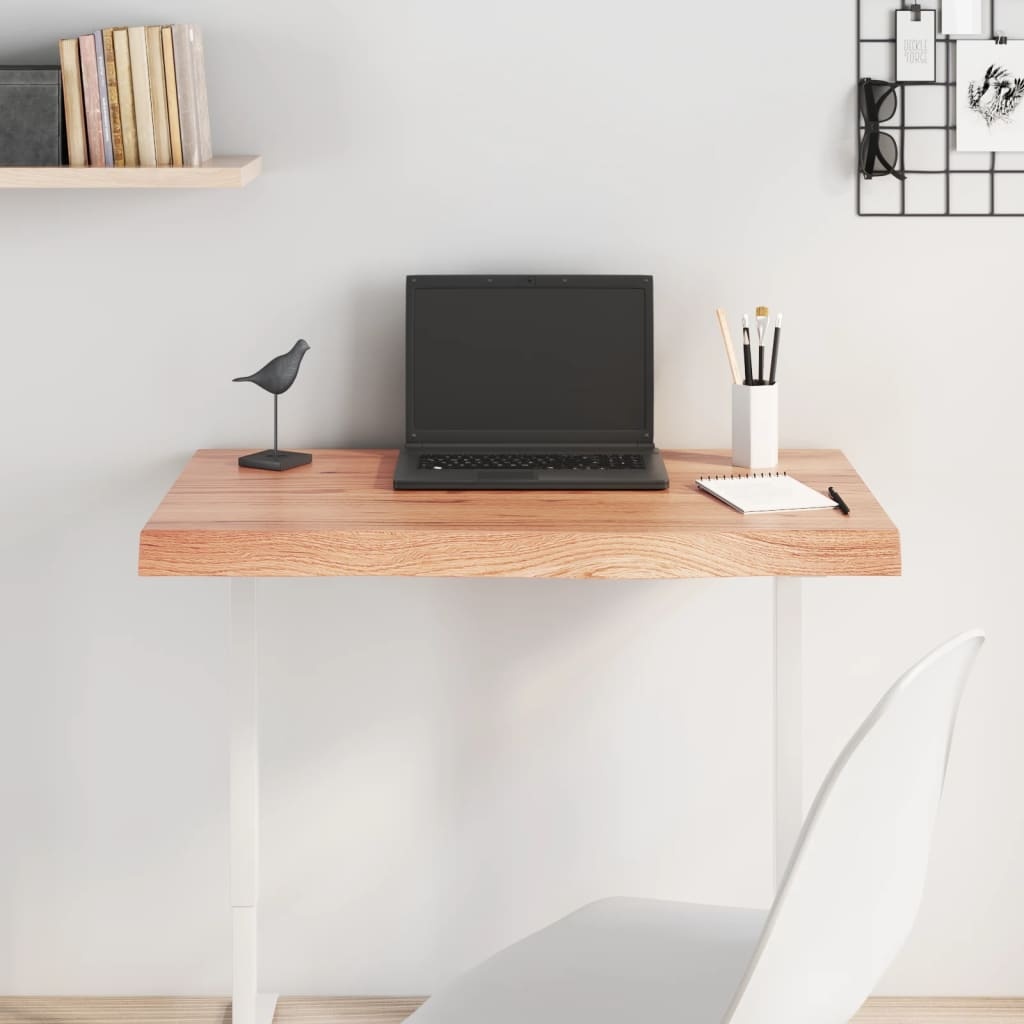
Blat de masă maro 80x40x(2-6) cm, lemn masiv stejar tratat
Brand: vidaXL
Oferiți o nouă viață mesei dvs. cu acest blat de masă din lemn. Este o soluție excelentă pentru a vă împrospăta masa, acasă sau într-un cadru comercial. Lemn masiv de stejar: Blatul mesei este realizat din lemn masiv de stejar, care este un material natural frumos. Lemnul de stejar are o culoare maro mediu și granulație densă, contribuind la aspectul său unic. Aplicații versatile: Blatul de înlocuire a mesei poate fi combinat cu diferite baze în funcție de nevoile dumneavoastră. Suprafață tratată: Blatul de schimb a fost lăcuit, astfel încât este gata de utilizare, deoarece nu este necesar un finisaj suplimentar. Realizată manual cu margine organică: Această placă de bricolaj este realizată manual meticulos, prezentând o margine organică, care contribuie la farmecul său natural. Fiecare piesă de raft are propriul său caracter unic. Livrarea este aleatorie, asigurând exclusivitatea și individualitatea produsului dumneavoastră. Bine de știut: Ca produs natural, lemnul poate prezenta noduri și imperfecțiuni pe care le umplem cu umpluturi negre, pentru a asigura un aspect neted. Culoare: Maro deschis Material: Lemn masiv de stejar cu finisaj lac Dimensiuni totale: 80 x 40 x (2-6) cm (L x l x gros.) Greutate maximă suportată: 25,6 kg Dispune de 1 margine laterală organică pe lungime
Category: Furniture > Table Accessories > Table Tops